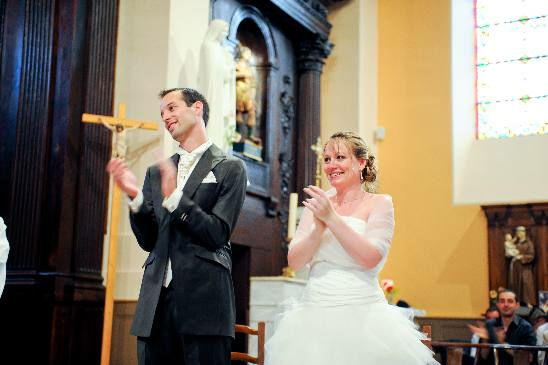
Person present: Yes